Russia–United States relations

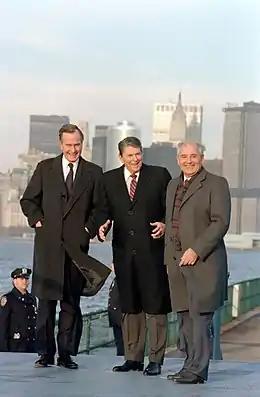
U.S. vice president George H. W. Bush and President Ronald Reagan with Soviet general secretary Mikhail Gorbachev in New York, 1988.

Official contacts between the Russian Empire and the new United States began in 1776. Russia, while formally neutral during the American Revolution (1765–1783), favored the U.S.